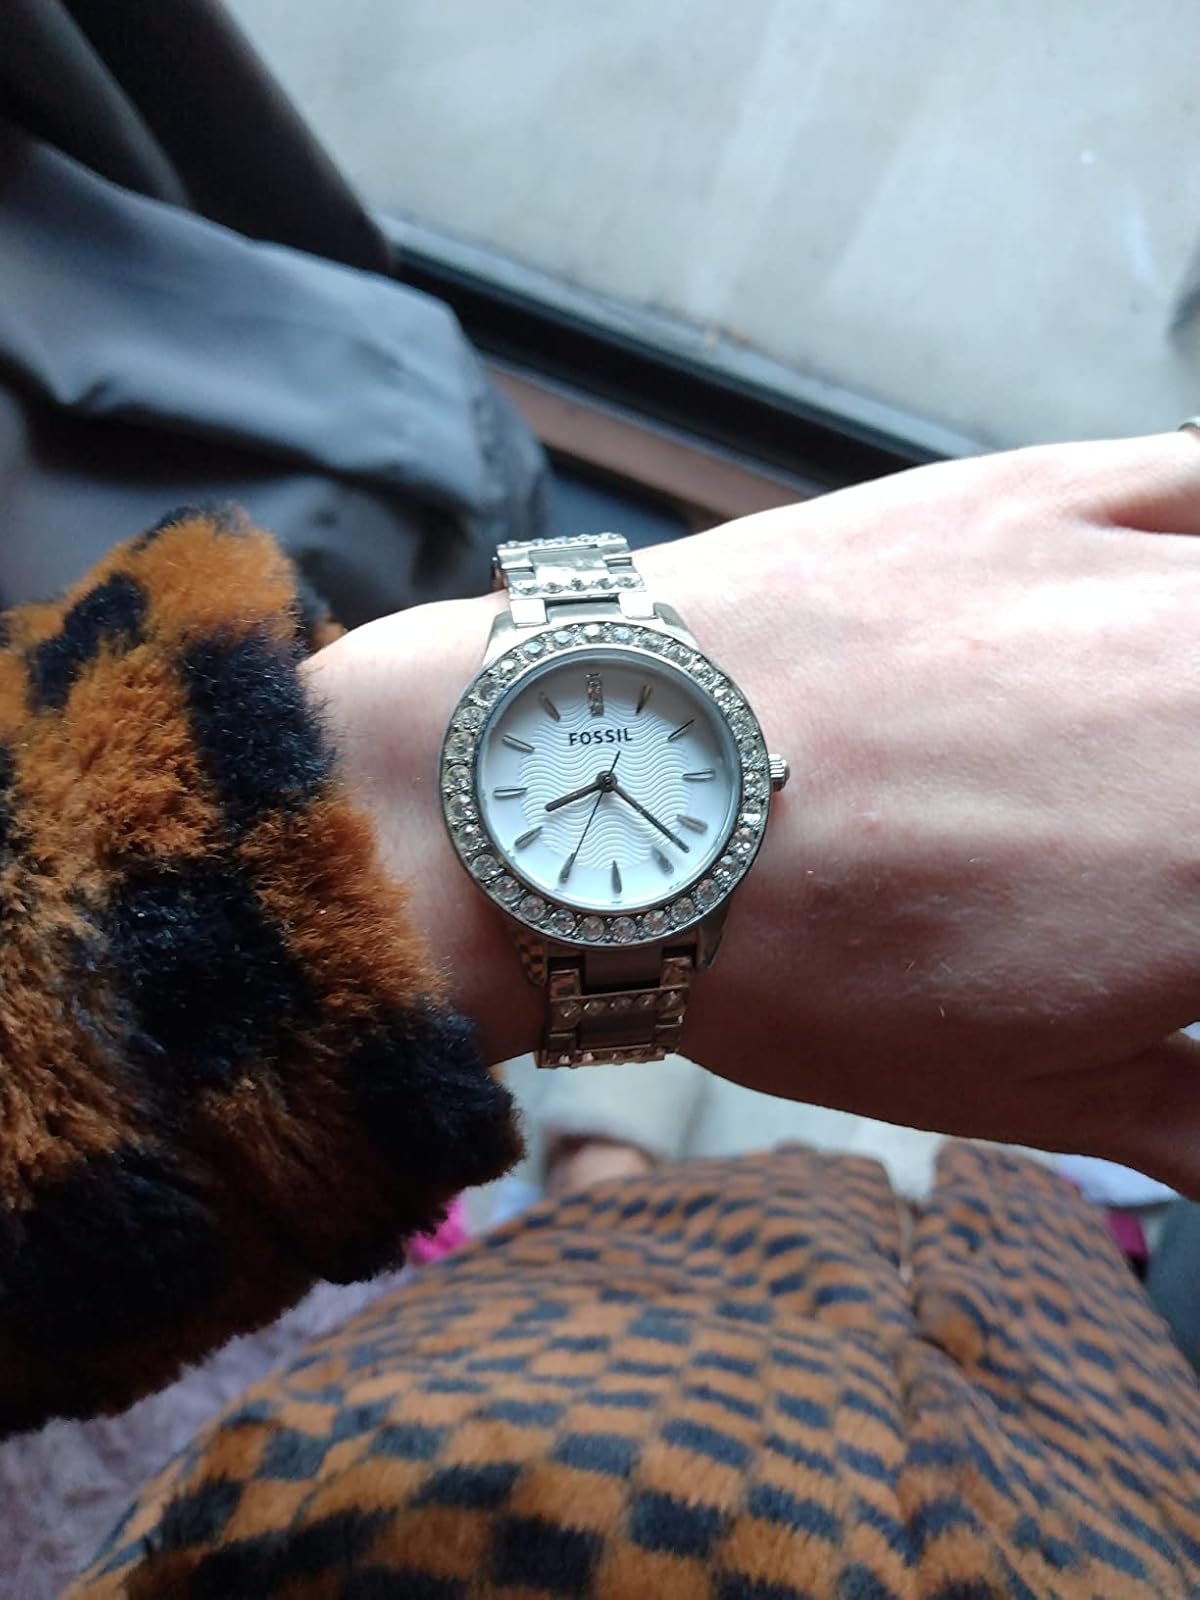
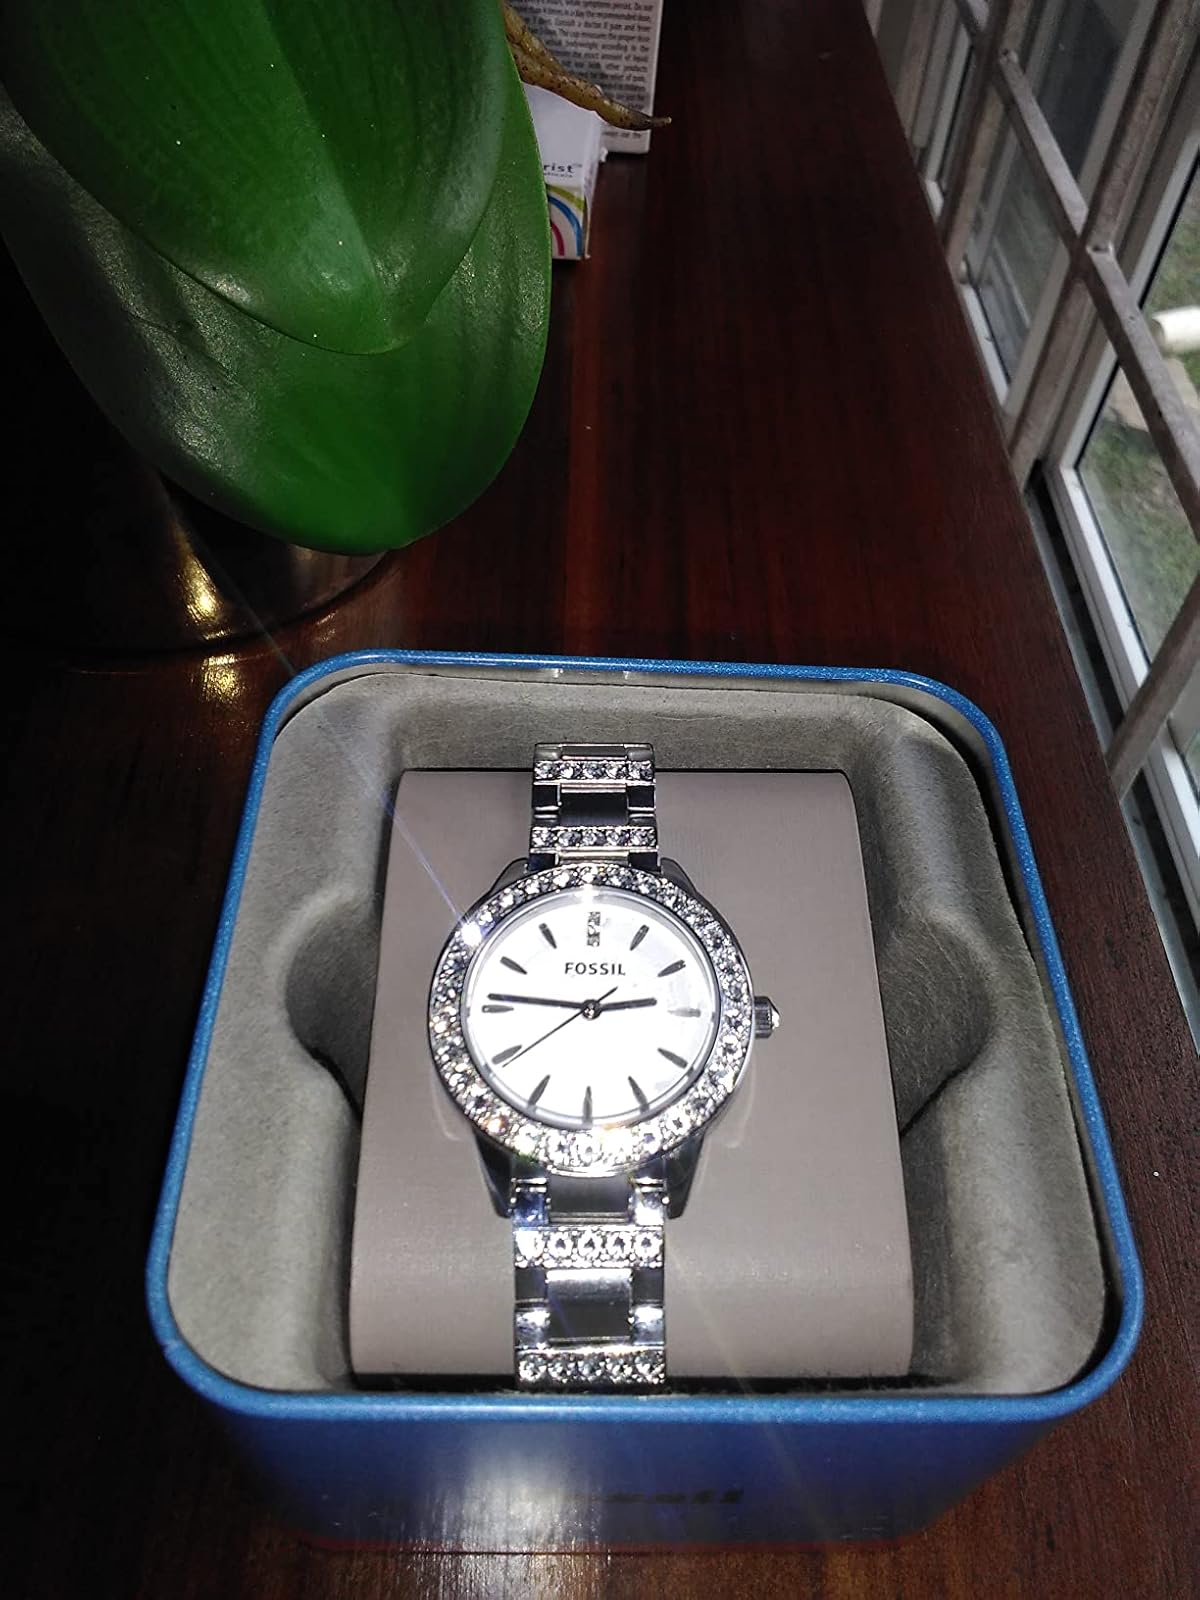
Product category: accessories_watch
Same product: yes